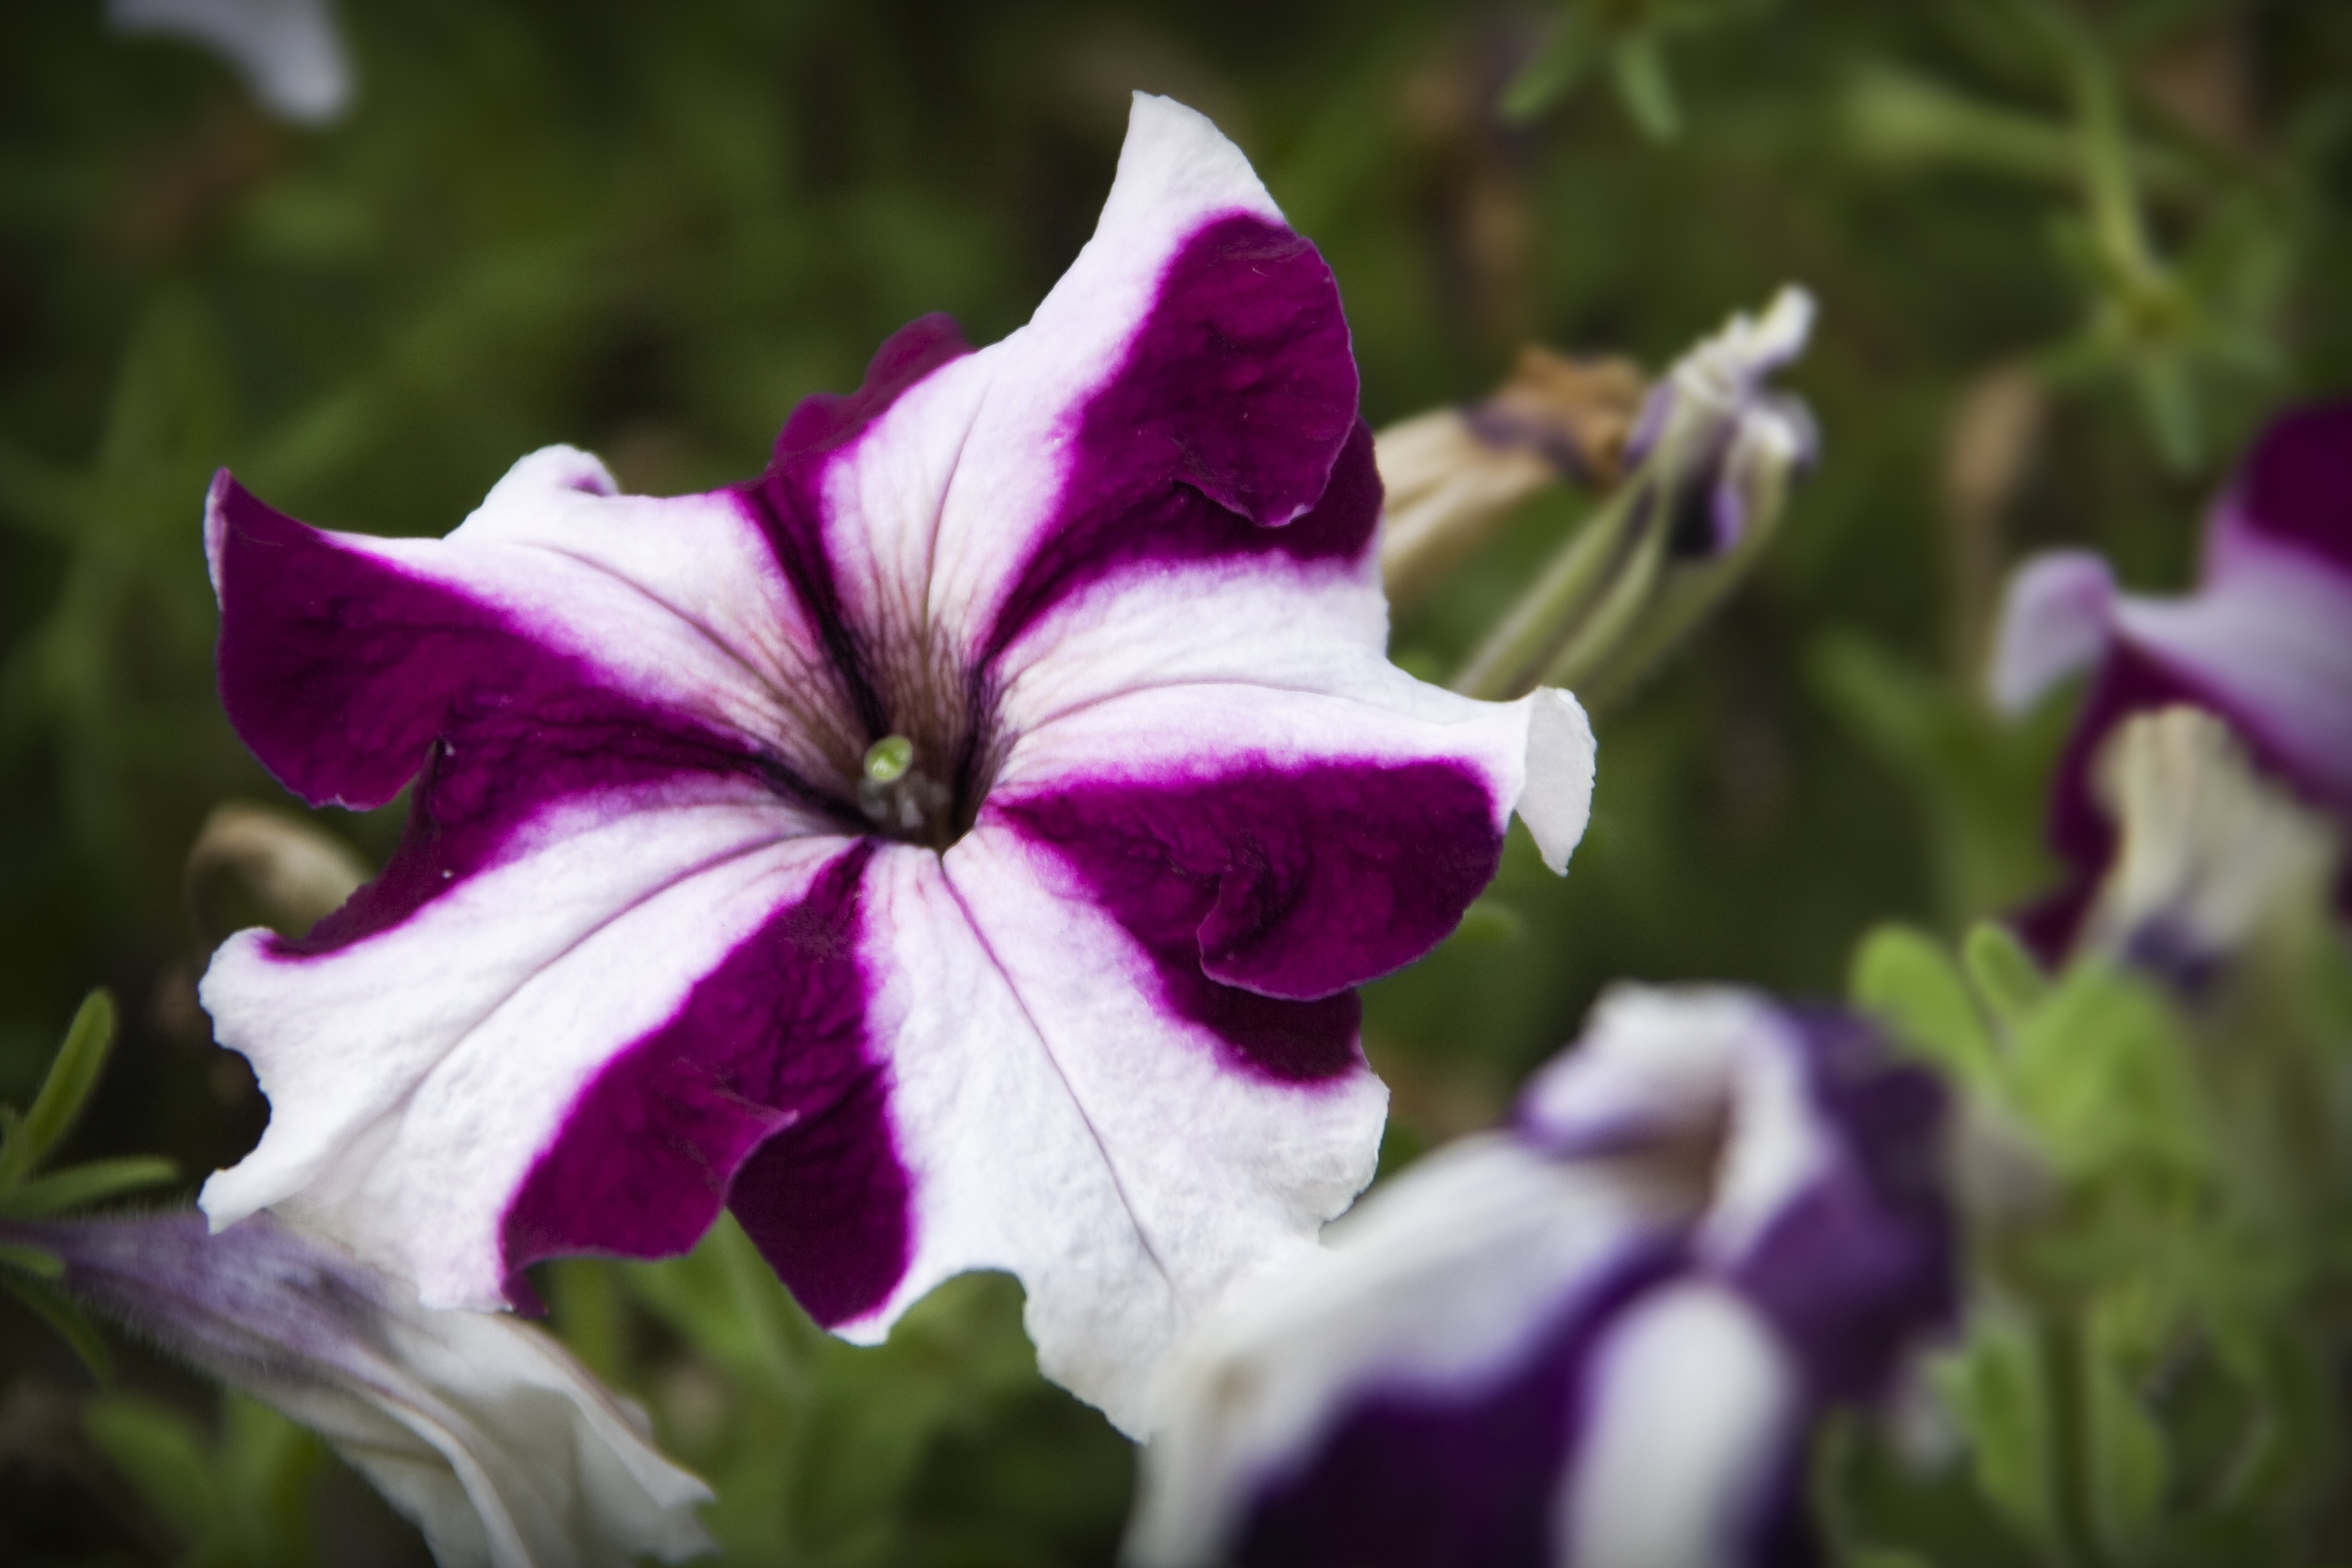
nature, blossom, plant, flower, purple, petal, botany, flora, wildflower, macro photography, flowering plant, land plant, violet family